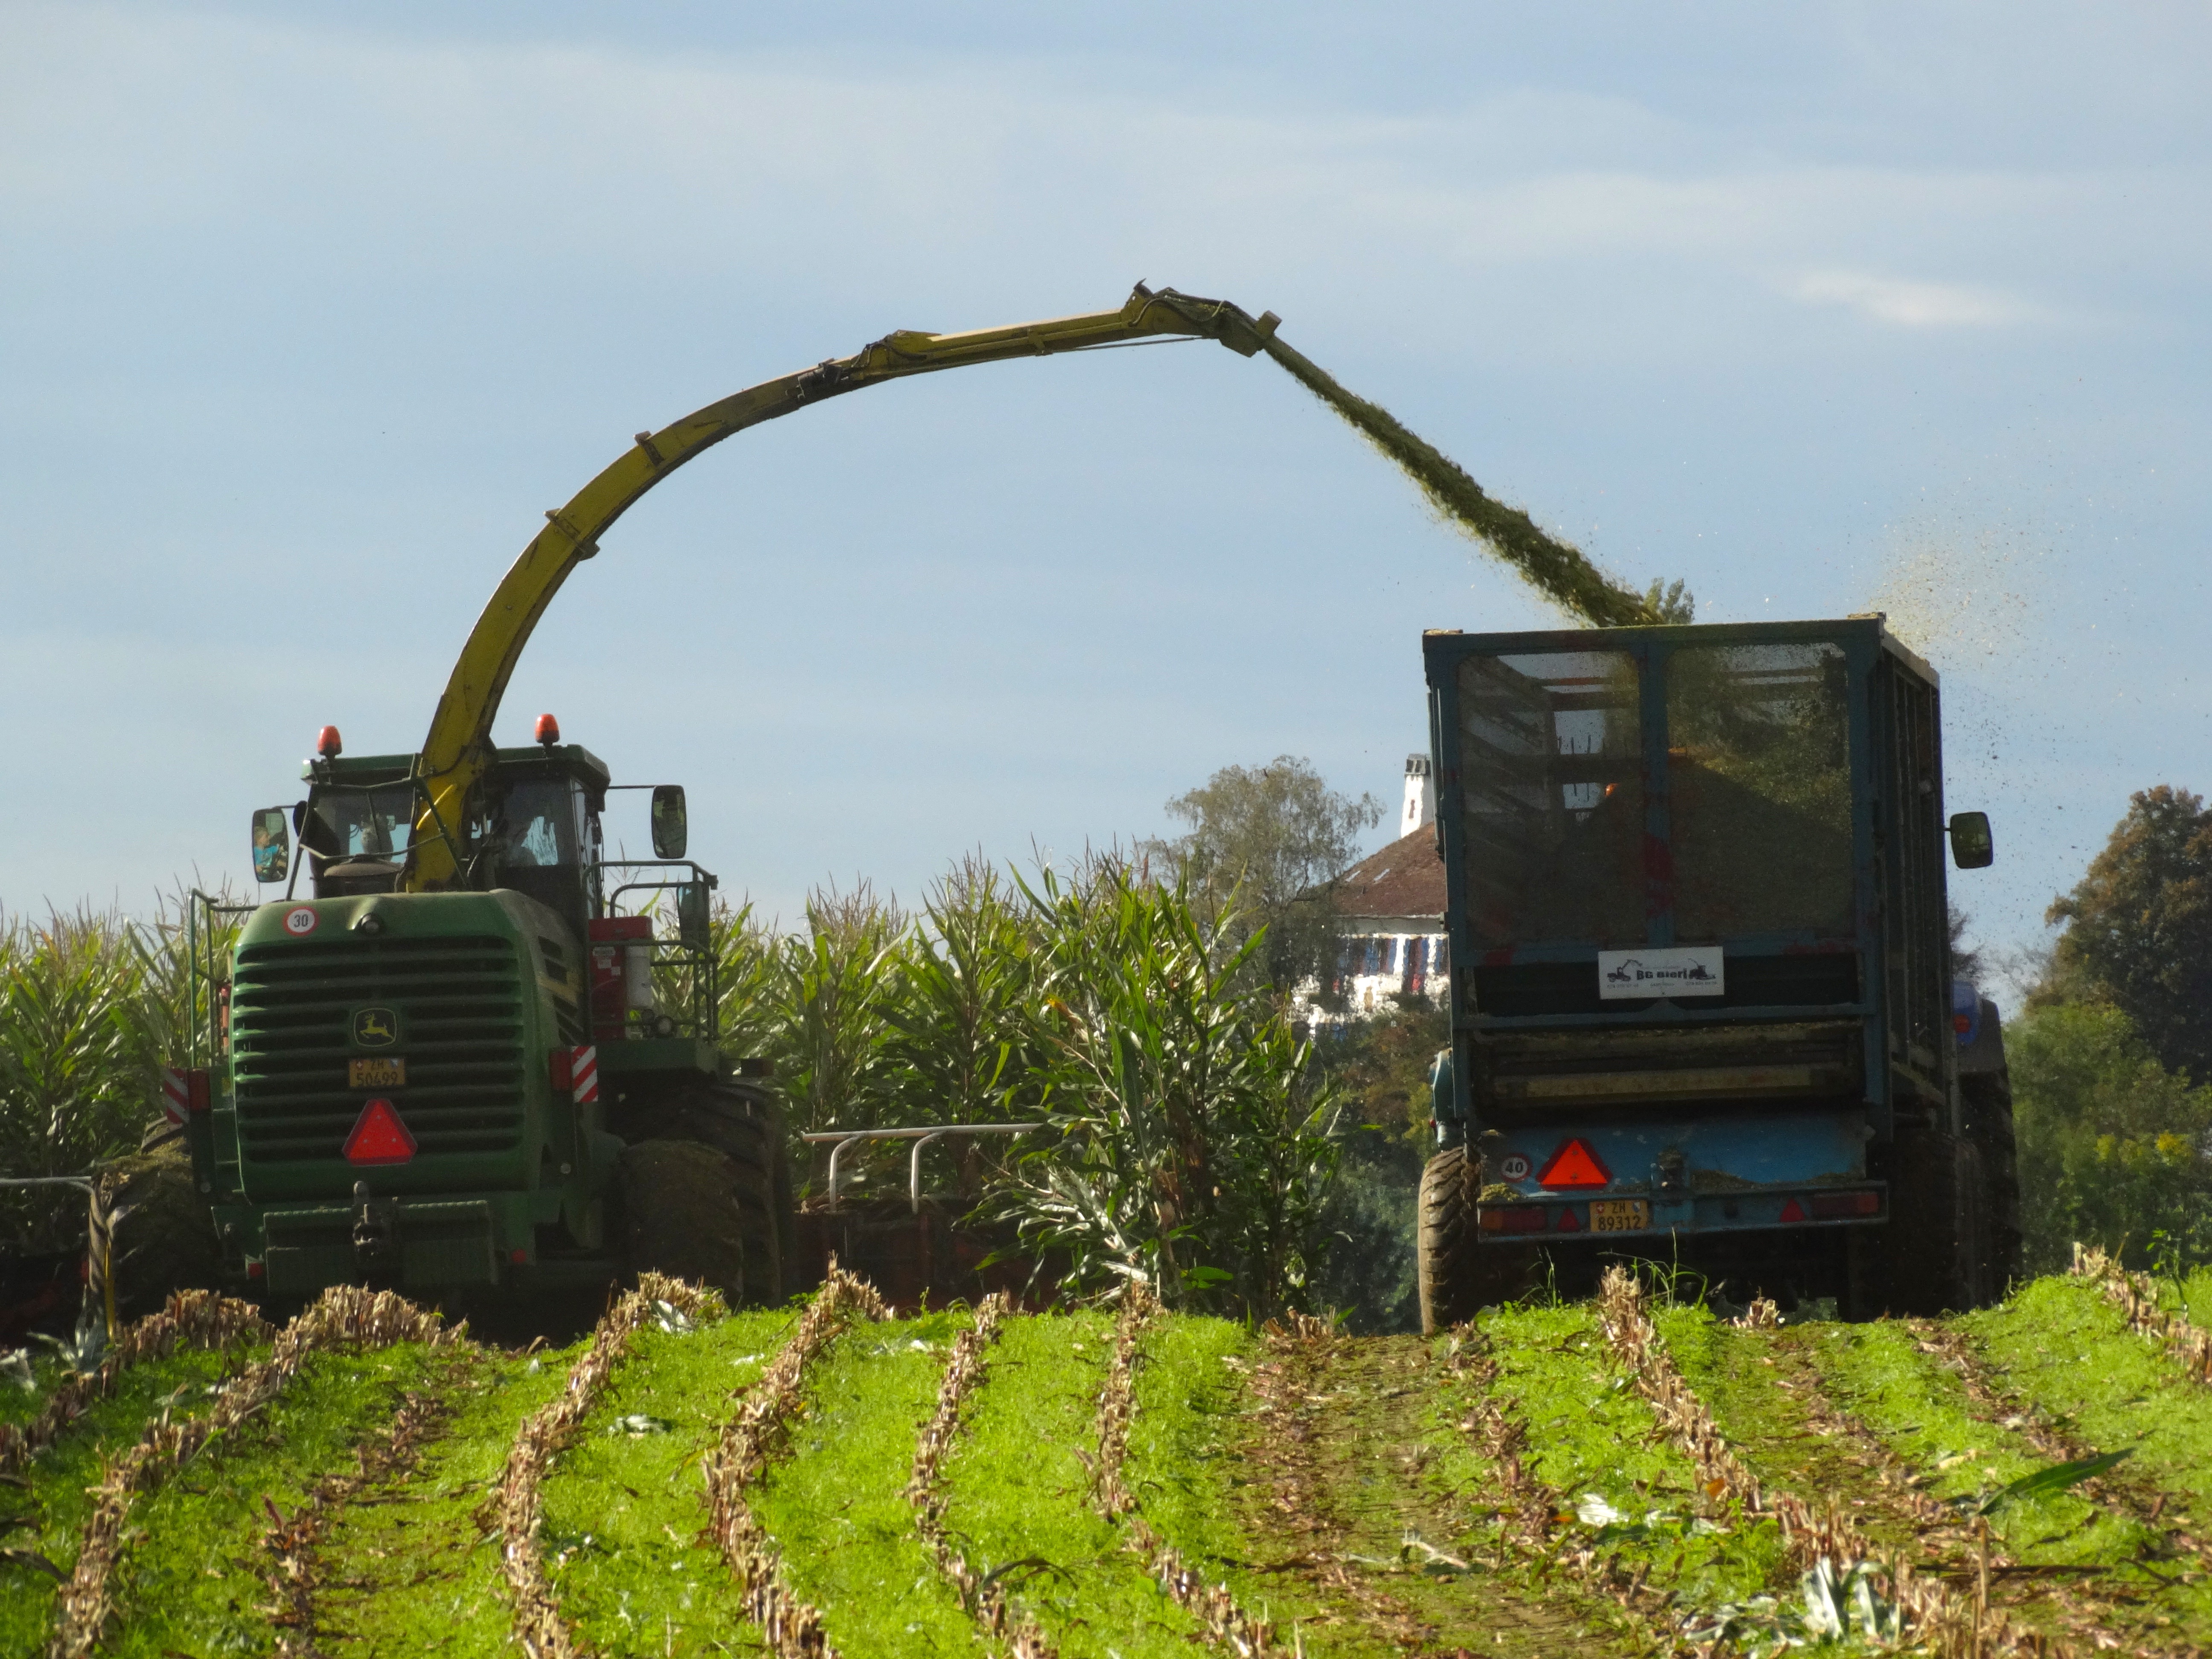
tractor, field, farm, transport, harvest, vehicle, crop, autumn, soil, agriculture, waterway, trailers, fling, rural area, harvest time, corn harvest